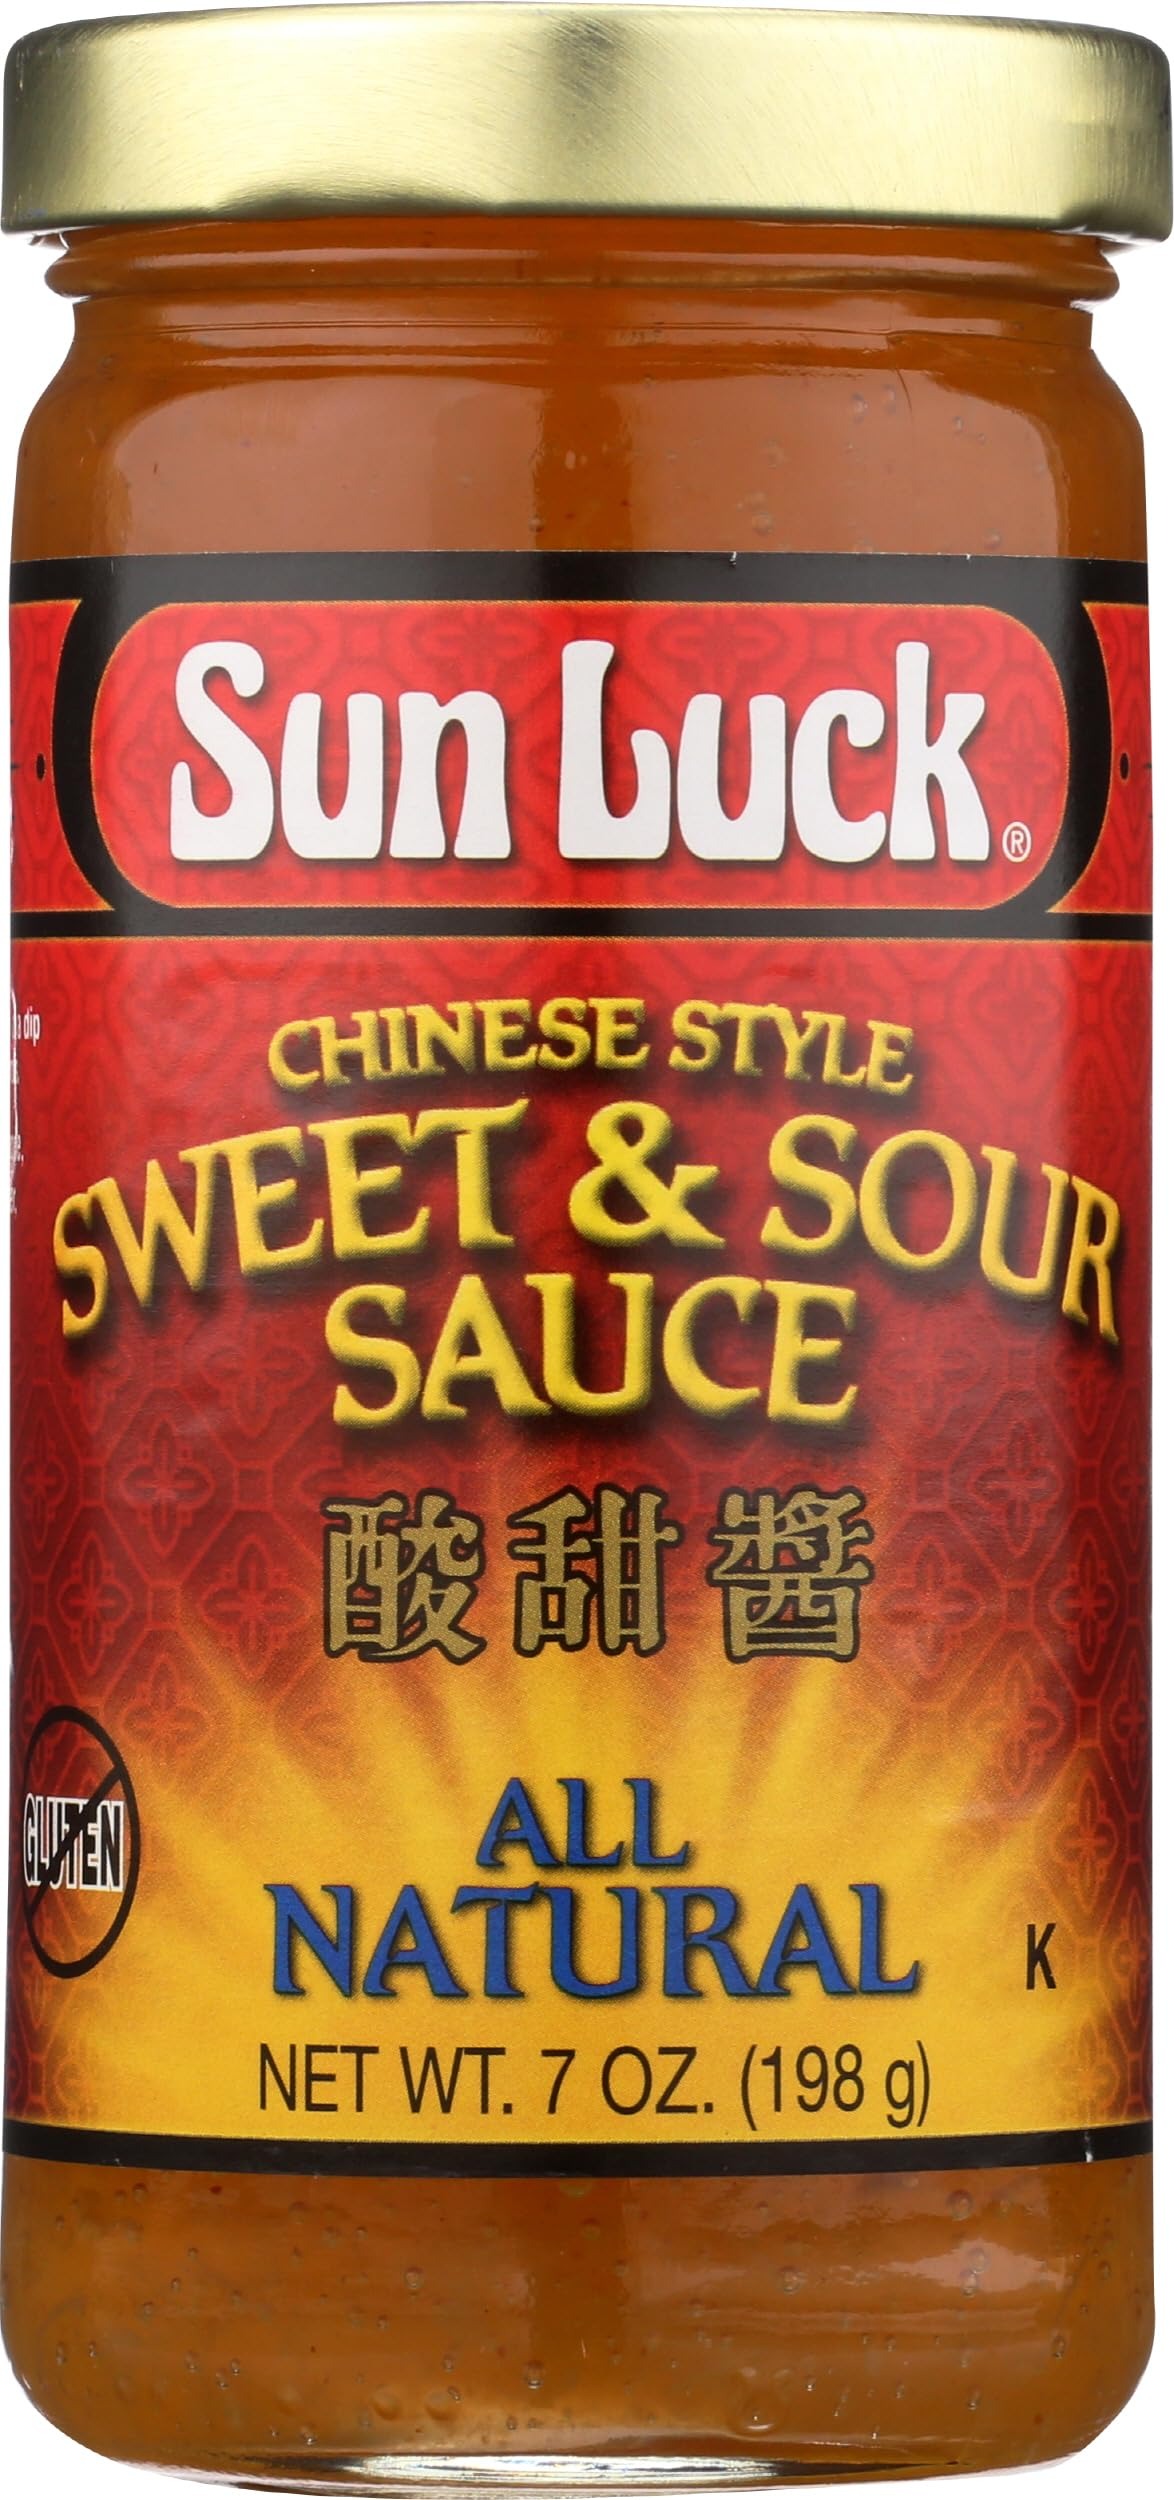
Item Name: Sun Luck Sauce Sweet & Sour 7 OZ
Bullet Point: All natural
Value: 7.0
Unit: Ounce

Price: 20.12